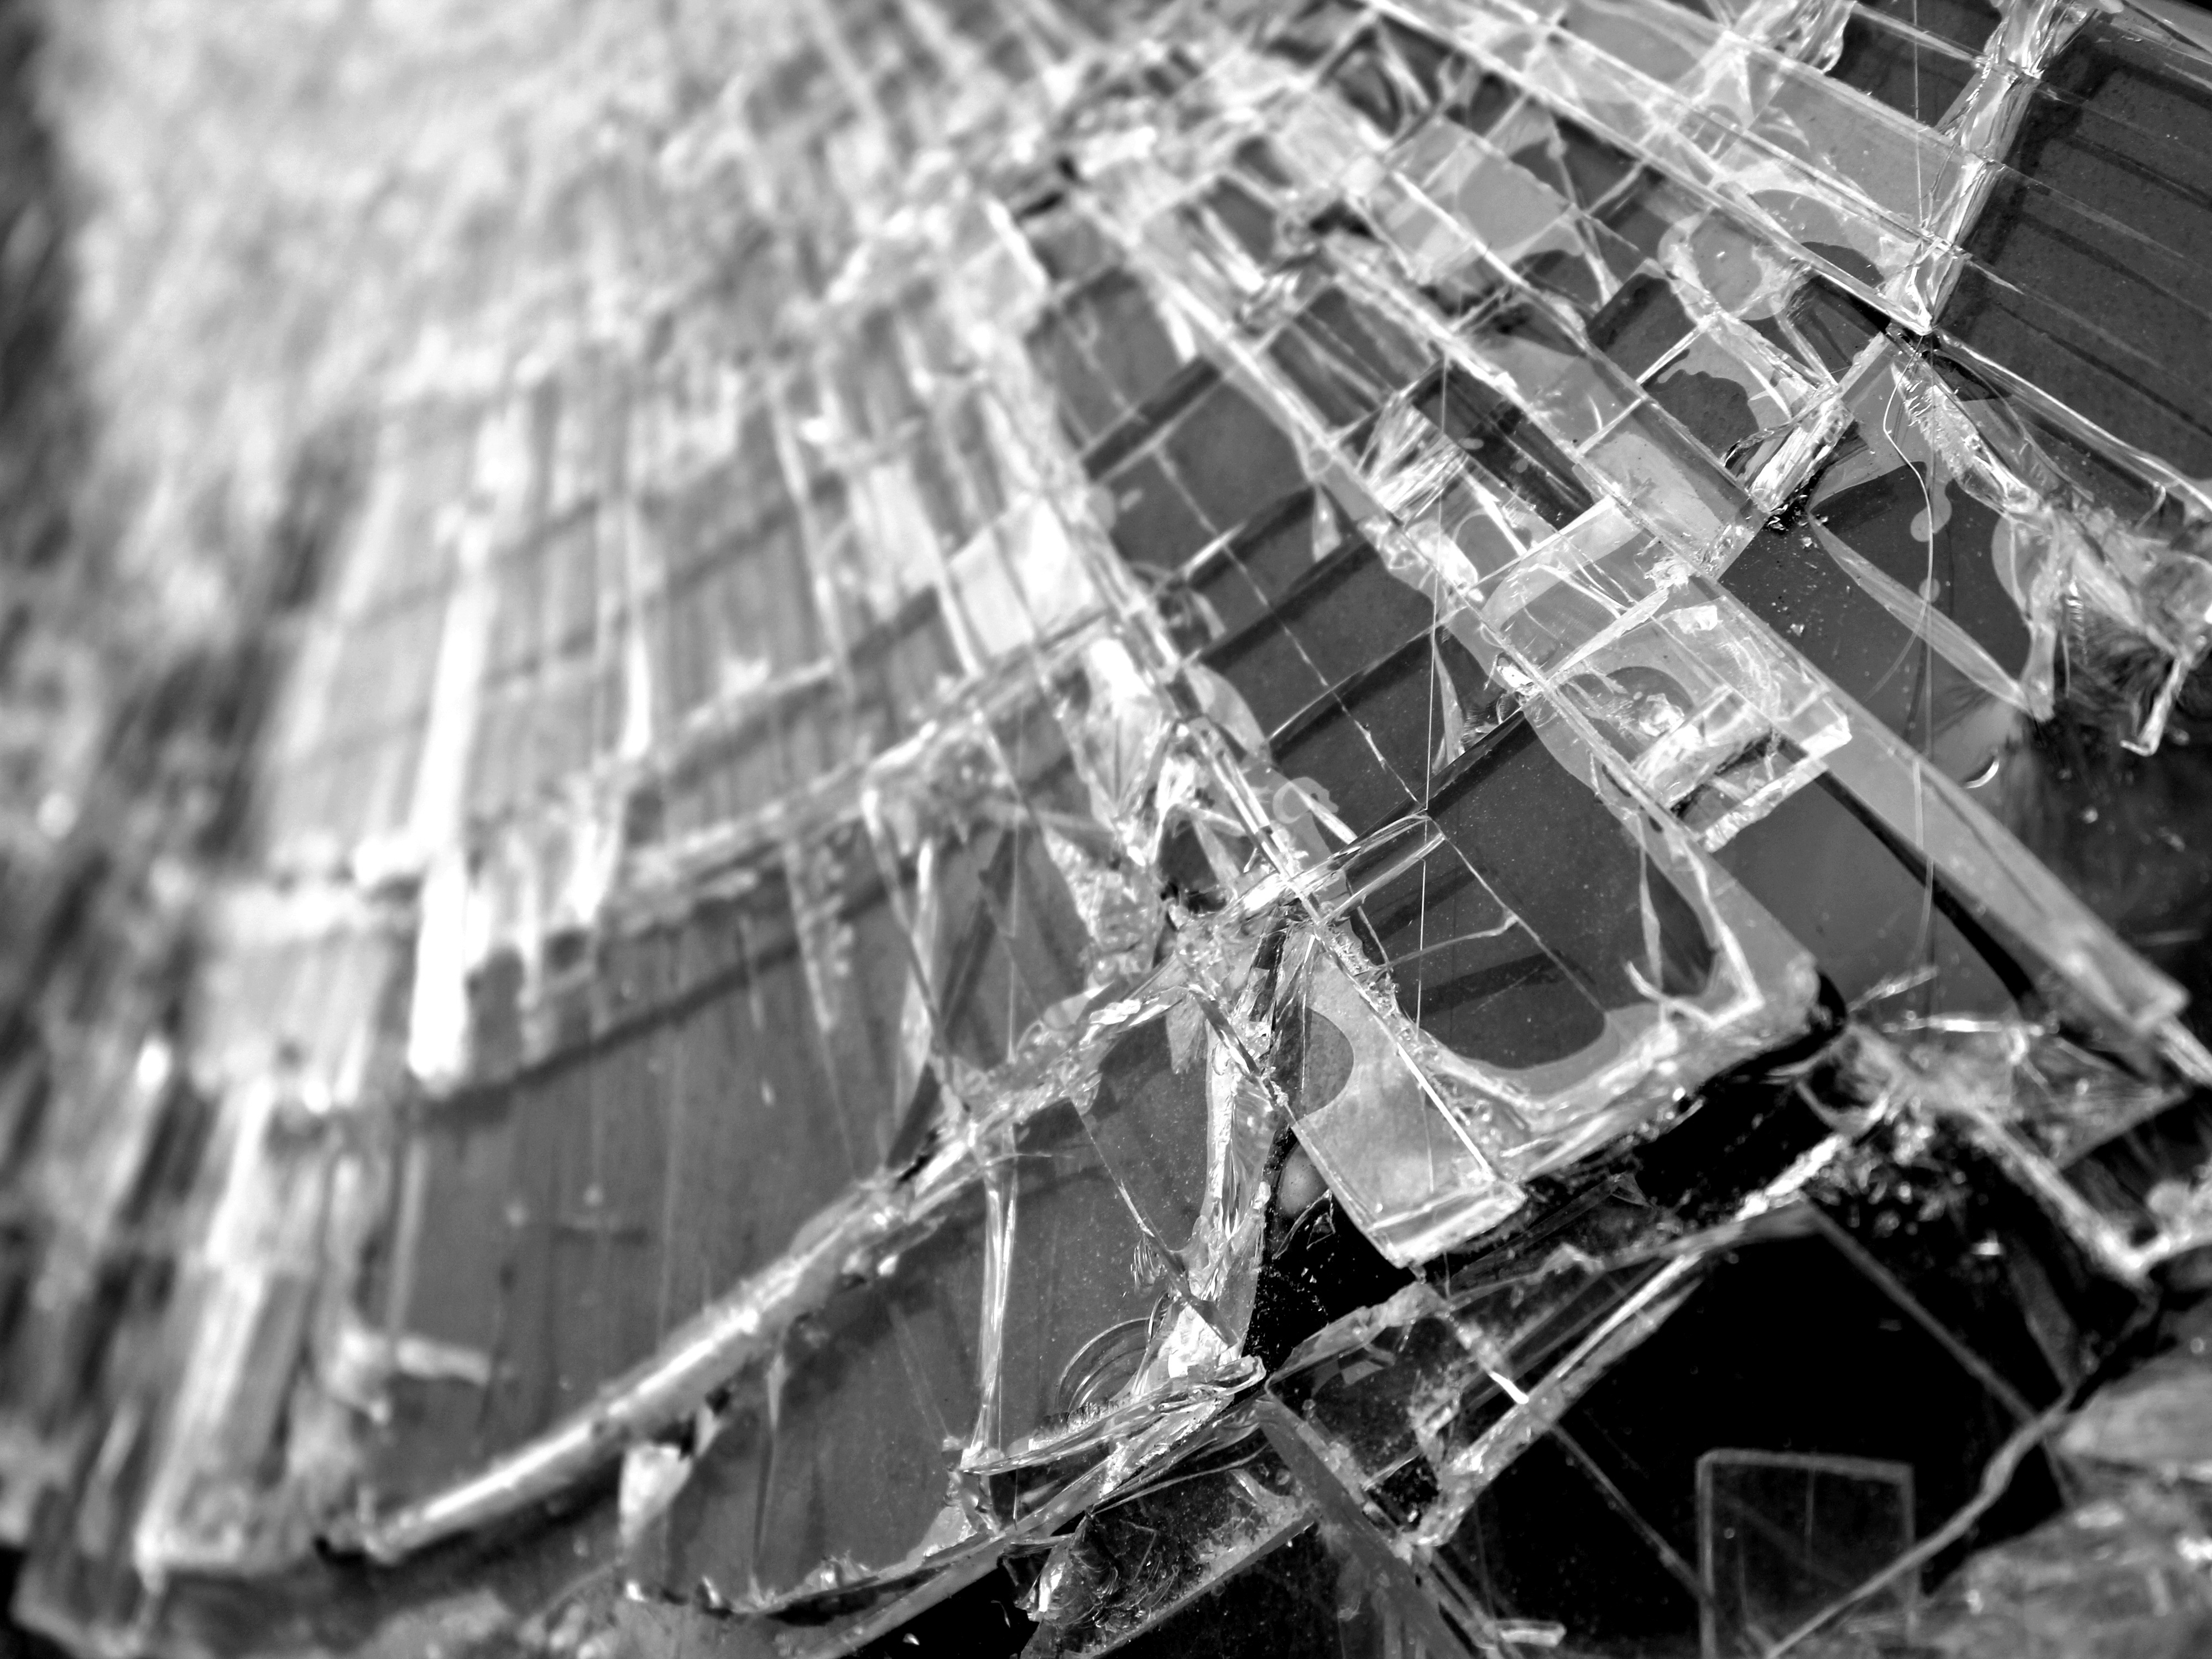
black and white, architecture, white, photography, window, glass, building, old, ice, pattern, reflection, broken, black, monochrome, symmetry, accident, cracks, damage, shard, aerial photography, by looking, glass breakage, fracture, glass damage, monochrome photography